Experimental Aircraft Association

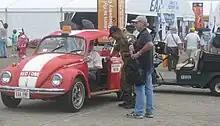
Founder Paul Poberezny driving "Red One" at AirVenture 2010

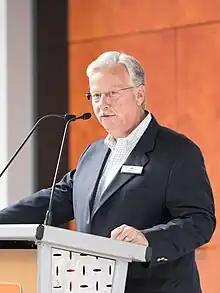
Chairman and CEO Jack Pelton in 2018

The organization is overseen by a chairman, a president, a CEO and a board of directors. Paul Poberezny assumed the duties of president and CEO at the 1953 founding. In 1989 he assumed the (newly created) position of chairman of the board, and his son, aerobatic pilot Tom Poberezny, became president and CEO. In March 2009, Paul Poberezny resigned, and the board voted to elevate Tom Poberezny to chairman of the board. At AirVenture 2010, it was announced that businessman Rod Hightower would succeed Tom Poberezny as president of the organization, effective September 2010.